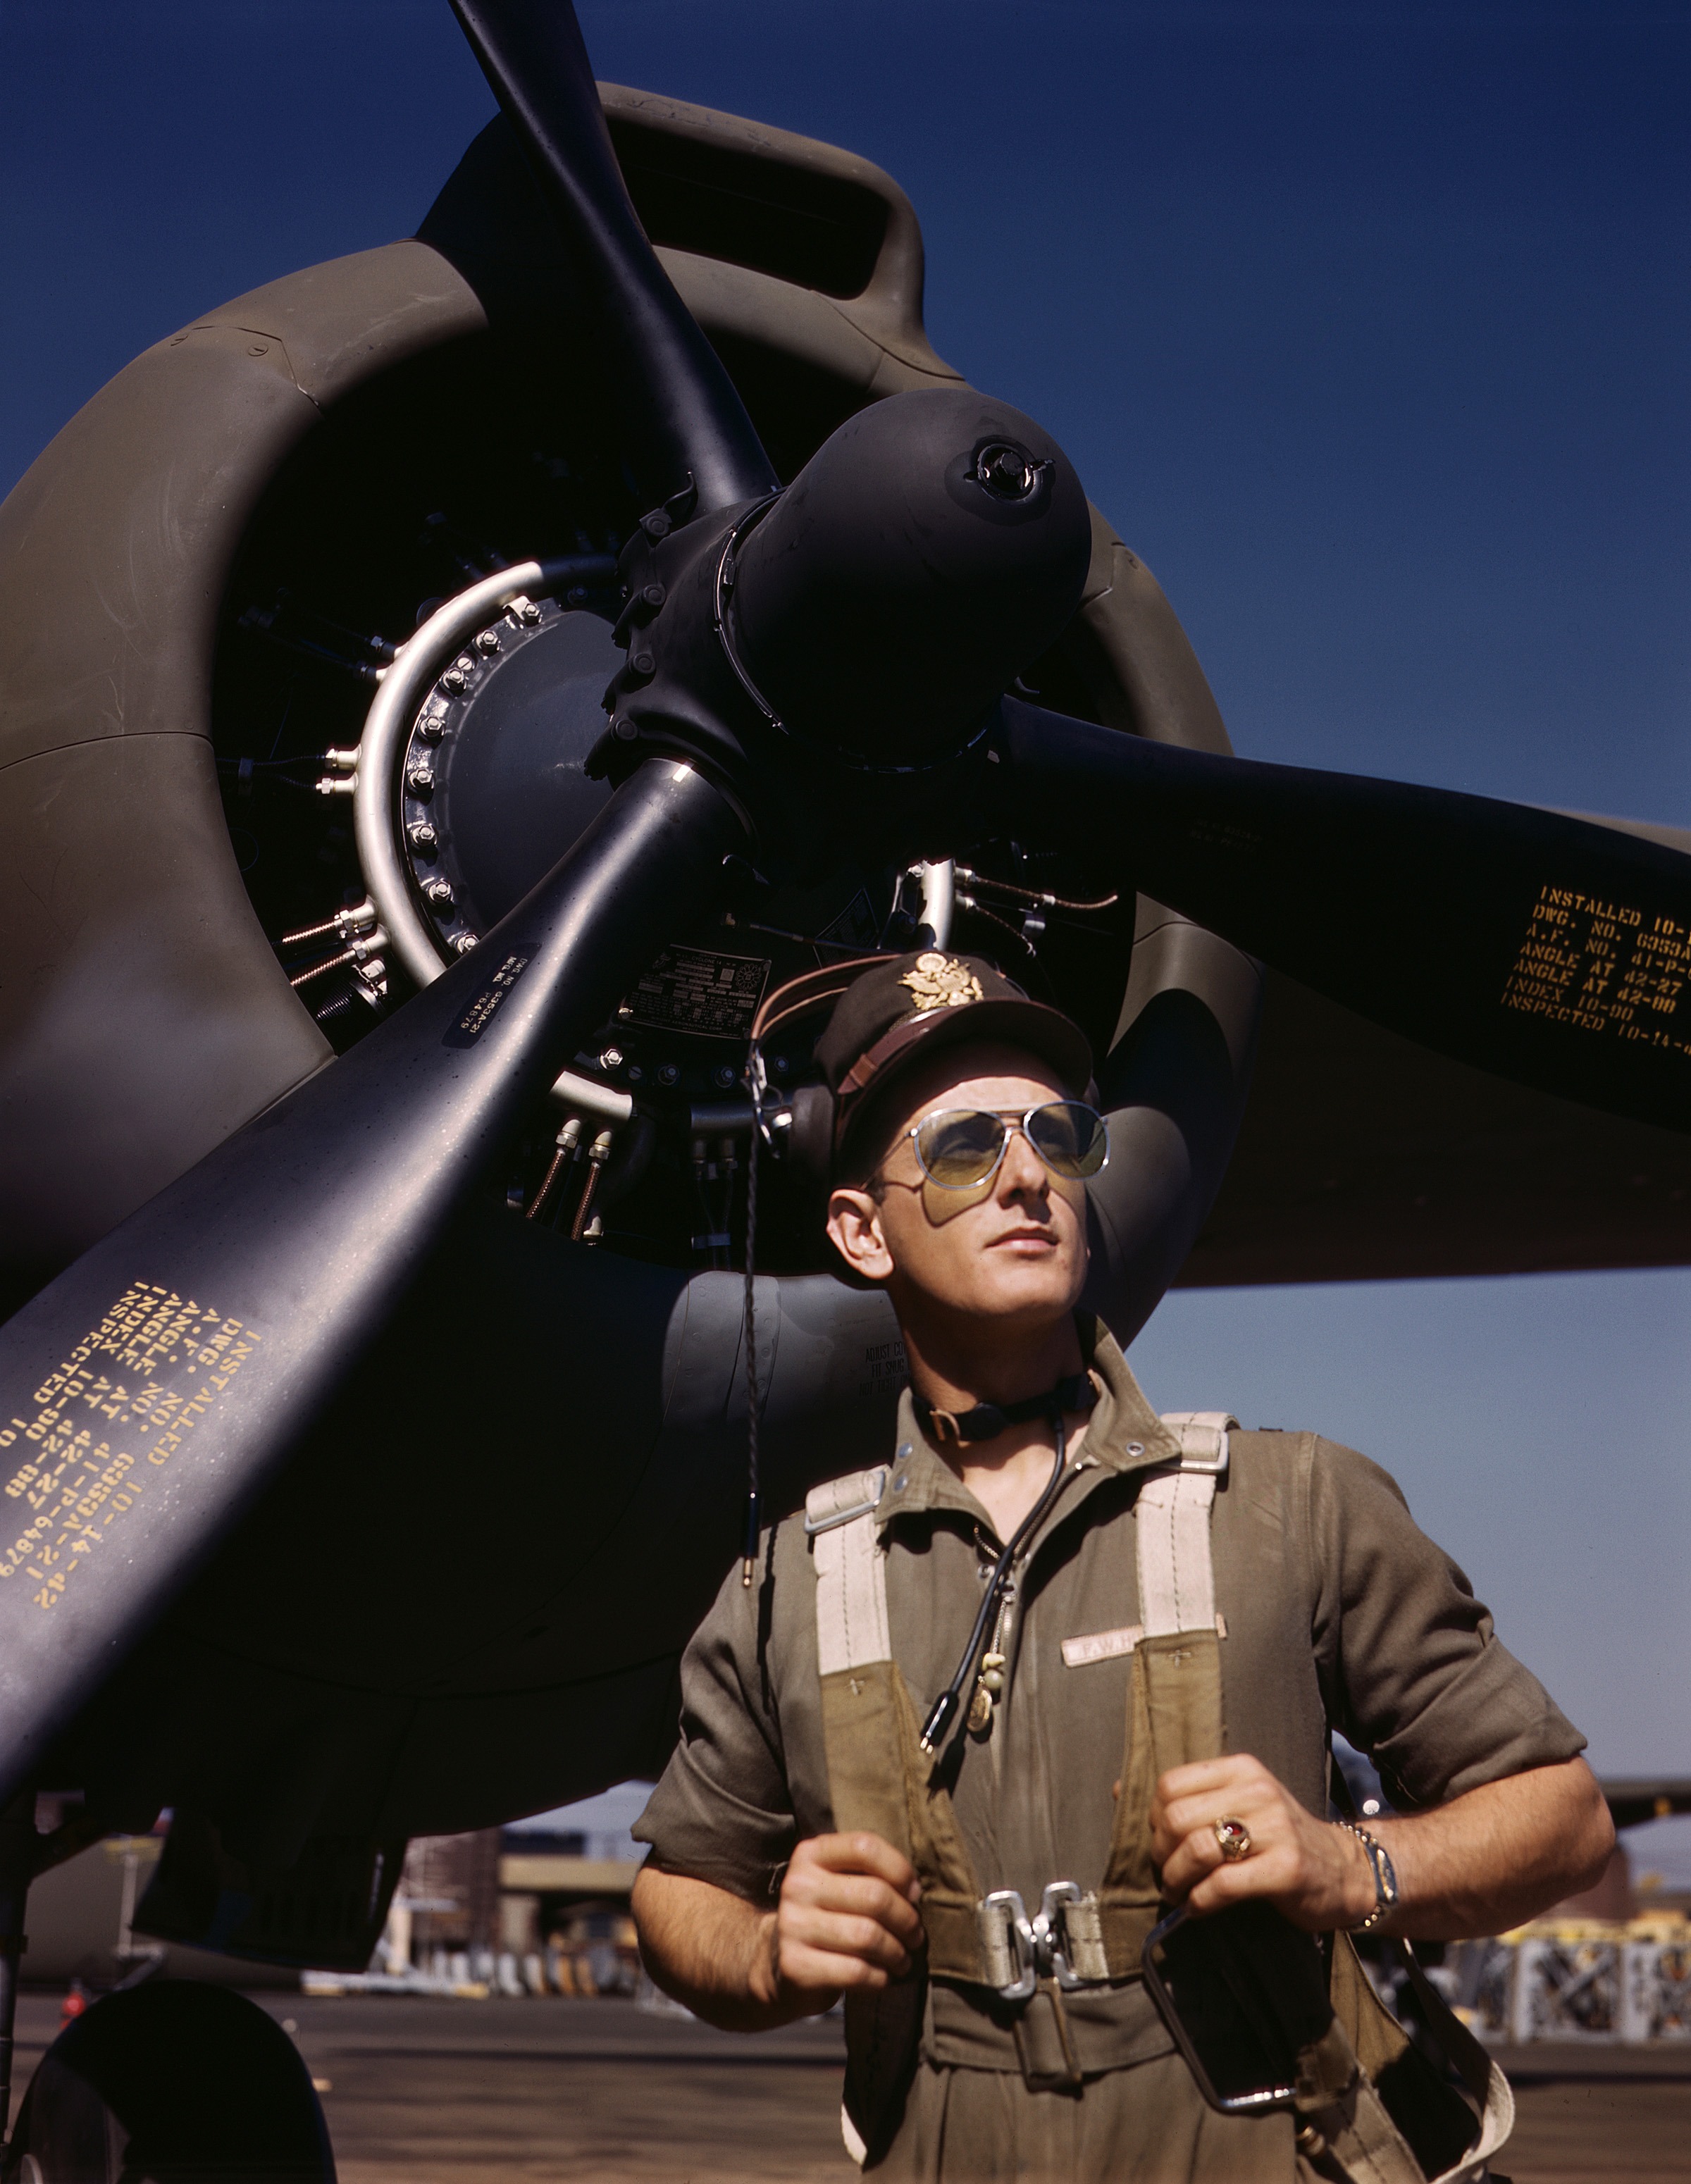
airplane, aircraft, vehicle, aviation, flight, united states, pilot, wwii, ww2, propeller, flyer, screenshot, propeller plane, air force, world war ii, atmosphere of earth, aircraft engine, aviator glasses, aircraft pilots, lt mike hunter, 1942 united states